Penny's Bay

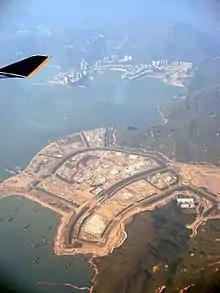
Penny's Bay

Penny's Bay or Chok Ko Wan is a bay in north-eastern Lantau Island, and had been a port since the Ming dynasty. The bay has since been reclaimed and is the site of the Hong Kong Disneyland Resort, which consists of the Hong Kong Disneyland theme park, Disneyland Hotel, and Disney's Hollywood Hotel, and the Inspiration Lake. During the COVID-19 pandemic, it became home to Penny's Bay Community Isolation Facility. It is connected by a highway and a rail connection on the MTR Disneyland Resort line to Sunny Bay station.